Florida Air National Guard

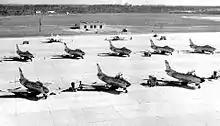
North American F-86L Sabres of the 159th Fighter Squadron at the FL ANG base at Imeson Airport, 1957

In 1954, the 159th relinquished their F-51s for F-80 Shooting Stars and in 1956 upgraded again to F-86 Sabres. On 1 July 1956, the 159th Fighter-Interceptor Squadron was authorized to expand to a group level organization and the 125th Fighter-Interceptor Group (125 FIG) was established by the National Guard Bureau, with the 159 FIS becoming the group's flying squadron. Both organizations remained operationally gained by the Air Defense Command (ADC) and in 1960 transitioned to the F-102 Delta Dagger.